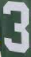
Number: 3